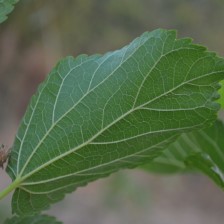
Variety: ChiangMaiBuriram60